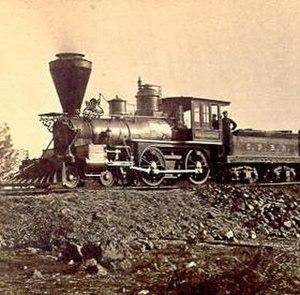
Le California State Railroad Museum est un musée ferroviaire américain. Si l'idée d'un musée remonte à 1937 venant de passionnés de trains regroupés dans la section Pacific coast de la Railway & Locomotive historical society, le musée a vu le jour en 1976 puis agrandi en 1981. Il est situé à Sacramento et possède dans sa collection 21 locomotives et wagons.